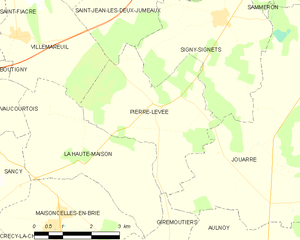
Carte des communes françaises Pierre-Levée